Orvieto Cathedral

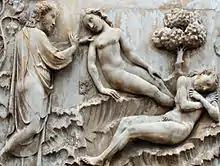
"Creation of Eve "(probably by Maitani)

The gothic-style façade of this cathedral is a masterpiece of the Late Middle Ages. The three-gable design is attributed to Lorenzo Maitani, who apparently had been influenced by the Tuscan Gothic façade of the Siena Cathedral by Giovanni Pisano (1287–1297) and the designs for façade of the Florence Cathedral by Arnolfo di Cambio (1294–1302).